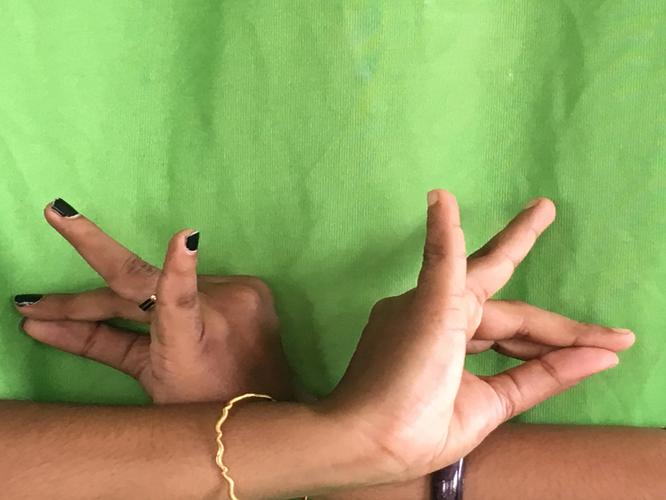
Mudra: Katakavardhana
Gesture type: double_hand